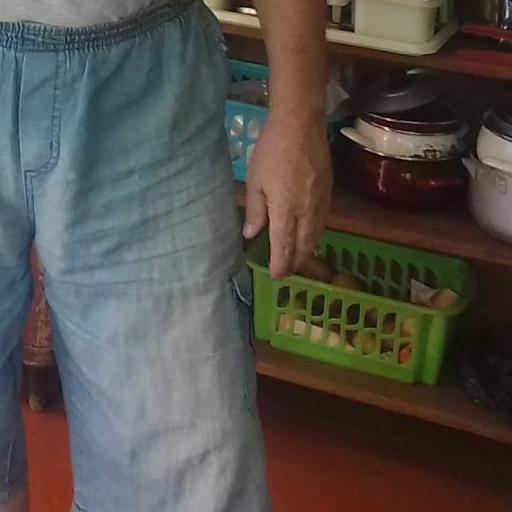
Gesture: no_gesture